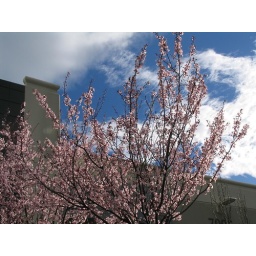
Looking in the other direction (West) - blue sky